European banking union

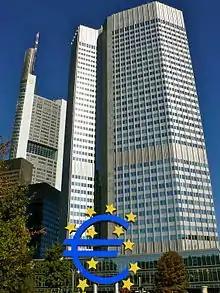
The Eurotower, home of the European Central Bank supervisory staff

The first pillar of the banking union is European Banking Supervision, also known as the Single Supervisory Mechanism (SSM), which grants the European Central Bank (ECB) a leading supervisory role over banks in the euro area. Participation is automatic for all euro area member states, and optional for other EU member states through the process known as "close cooperation" established by the SSM Regulation of October 2013.